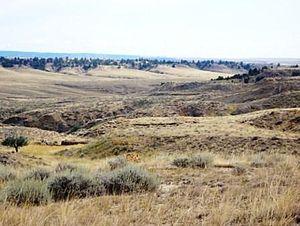
Le Buffalo Gap National Grassland est une prairie nationale située principalement dans le sud-ouest du Dakota du Sud, aux États-Unis. Couvrant 2410 km², c'est également la deuxième plus grande prairie nationale, après Little Missouri National Grassland dans le Dakota du Nord. Les grasslands comprennent des prairies mixtes et des badlands crayeux. La prairie est gérée par le US Forest Service et est une division de la forêt nationale du Nebraska. Par ordre décroissant de superficie, elle est située dans les comtés de Fall River, Pennington, Jackson et Custer.